Marry Me However

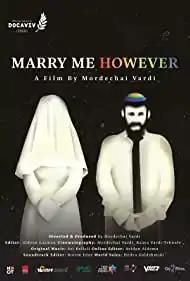
Film poster

Marry Me However is a documentary film directed by Rabbi Mordechai Vardi. The film tells the stories of religious LGBT people who married members of the opposite sex, and of their ex-spouses. Some of the subjects underwent conversion treatments.